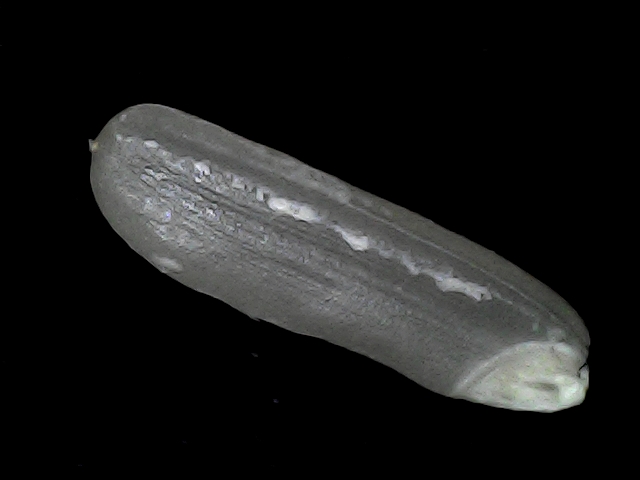
Rice variety: BD75